The Abominables

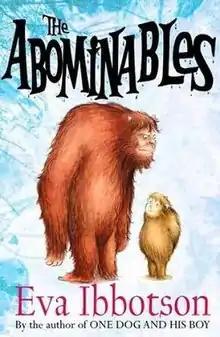
First edition (publ. Marion Lloyd Books)

The Abominables is a children's novel by Austro-British children's writer Eva Ibbotson, published after her death, in 2012. According to WorldCat, the book is in 1,031 libraries as of November 2015.